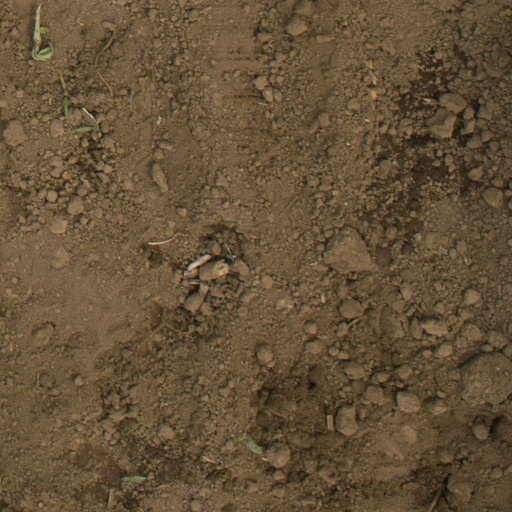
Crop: Jerusalem artichoke